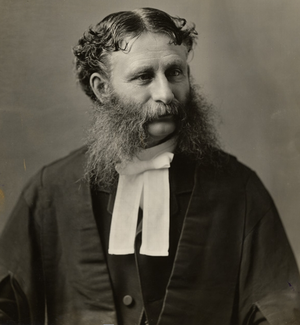
Levi Ruggles Church, né le 24 mai 1836 à Aylmer et mort le 30 août 1892 à Lorne Park, est un avocat et homme politique canadien.
Pontiac est une circonscription électorale provinciale du Québec. Son territoire s'étend dans la région de l'Outaouais. Depuis sa recréation en 1981, la circonscription a toujours élu un député du Parti libéral du Québec.